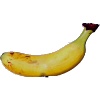
Label: banana_lady_finger